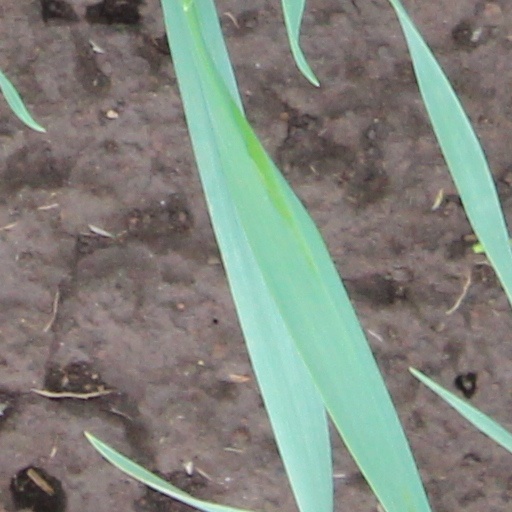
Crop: wheat